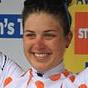
Age: 23